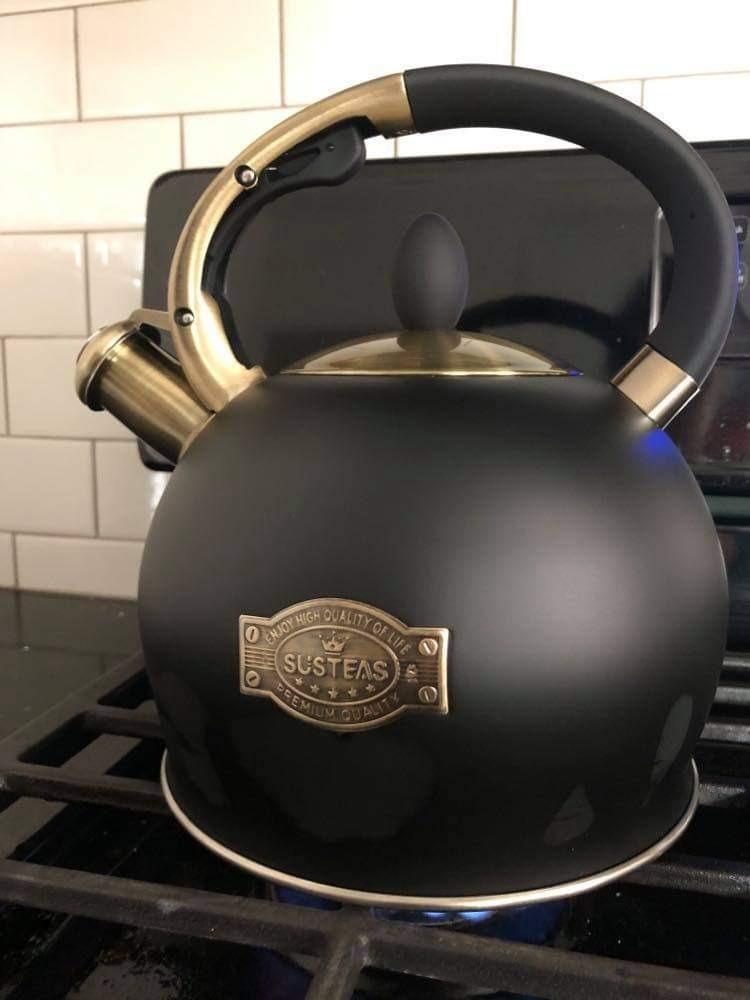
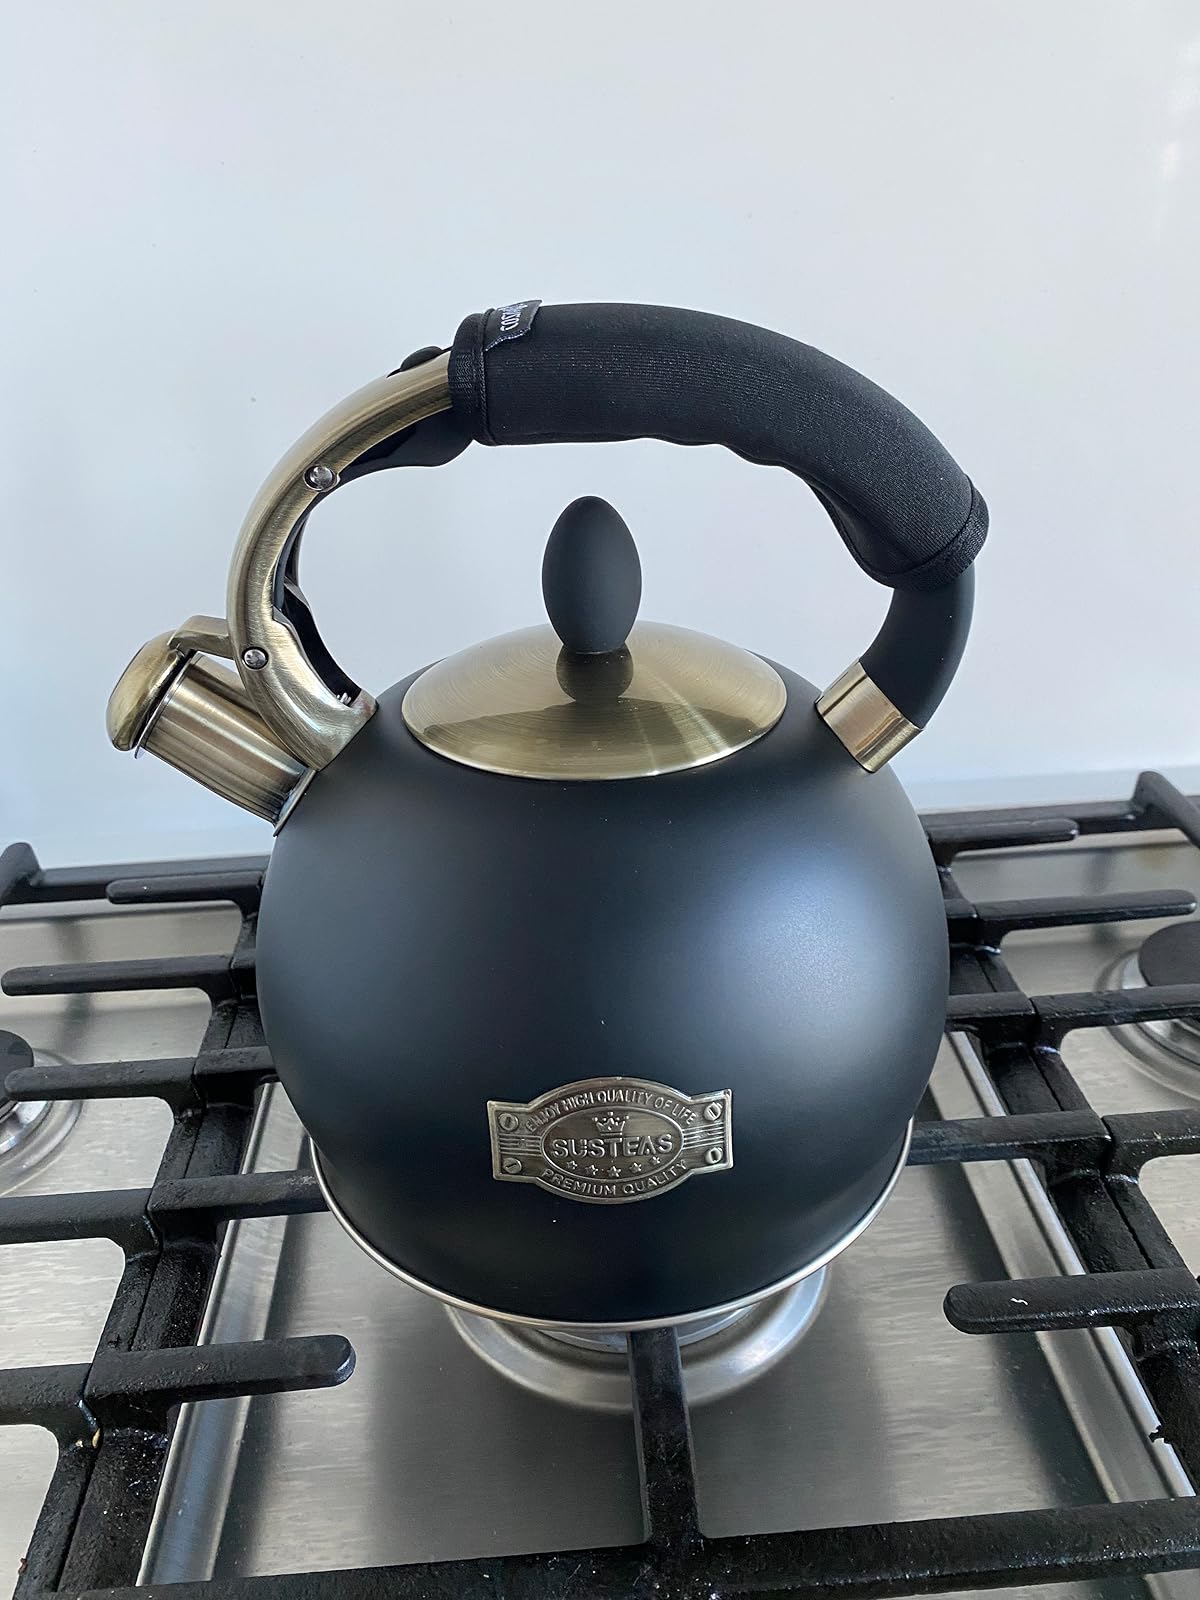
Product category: items_kettle
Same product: yes